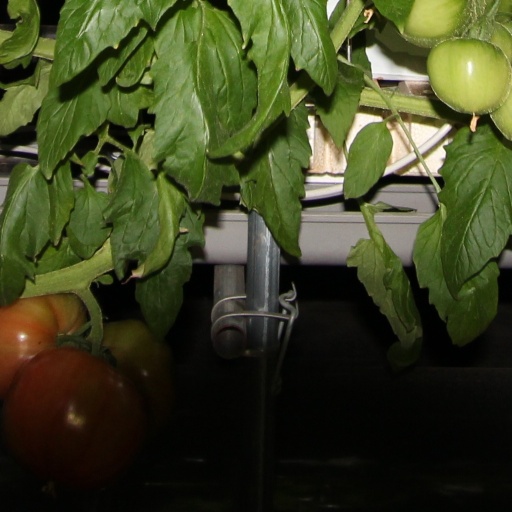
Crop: tomato